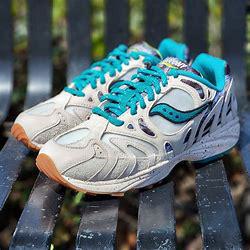
Brand: Saucony
Model: Azura